Moïse Nordmann

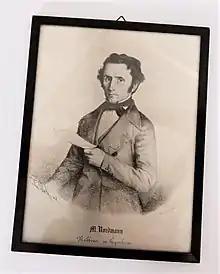
Print or Photograph of M. Nordmann after a lithograph by G. Wolf.

Moïse Nordmann (20 September 1809 in Hégenheim - 24 April 1884 in Basel) was an Alsatian rabbi and author of poems and scientific essays.